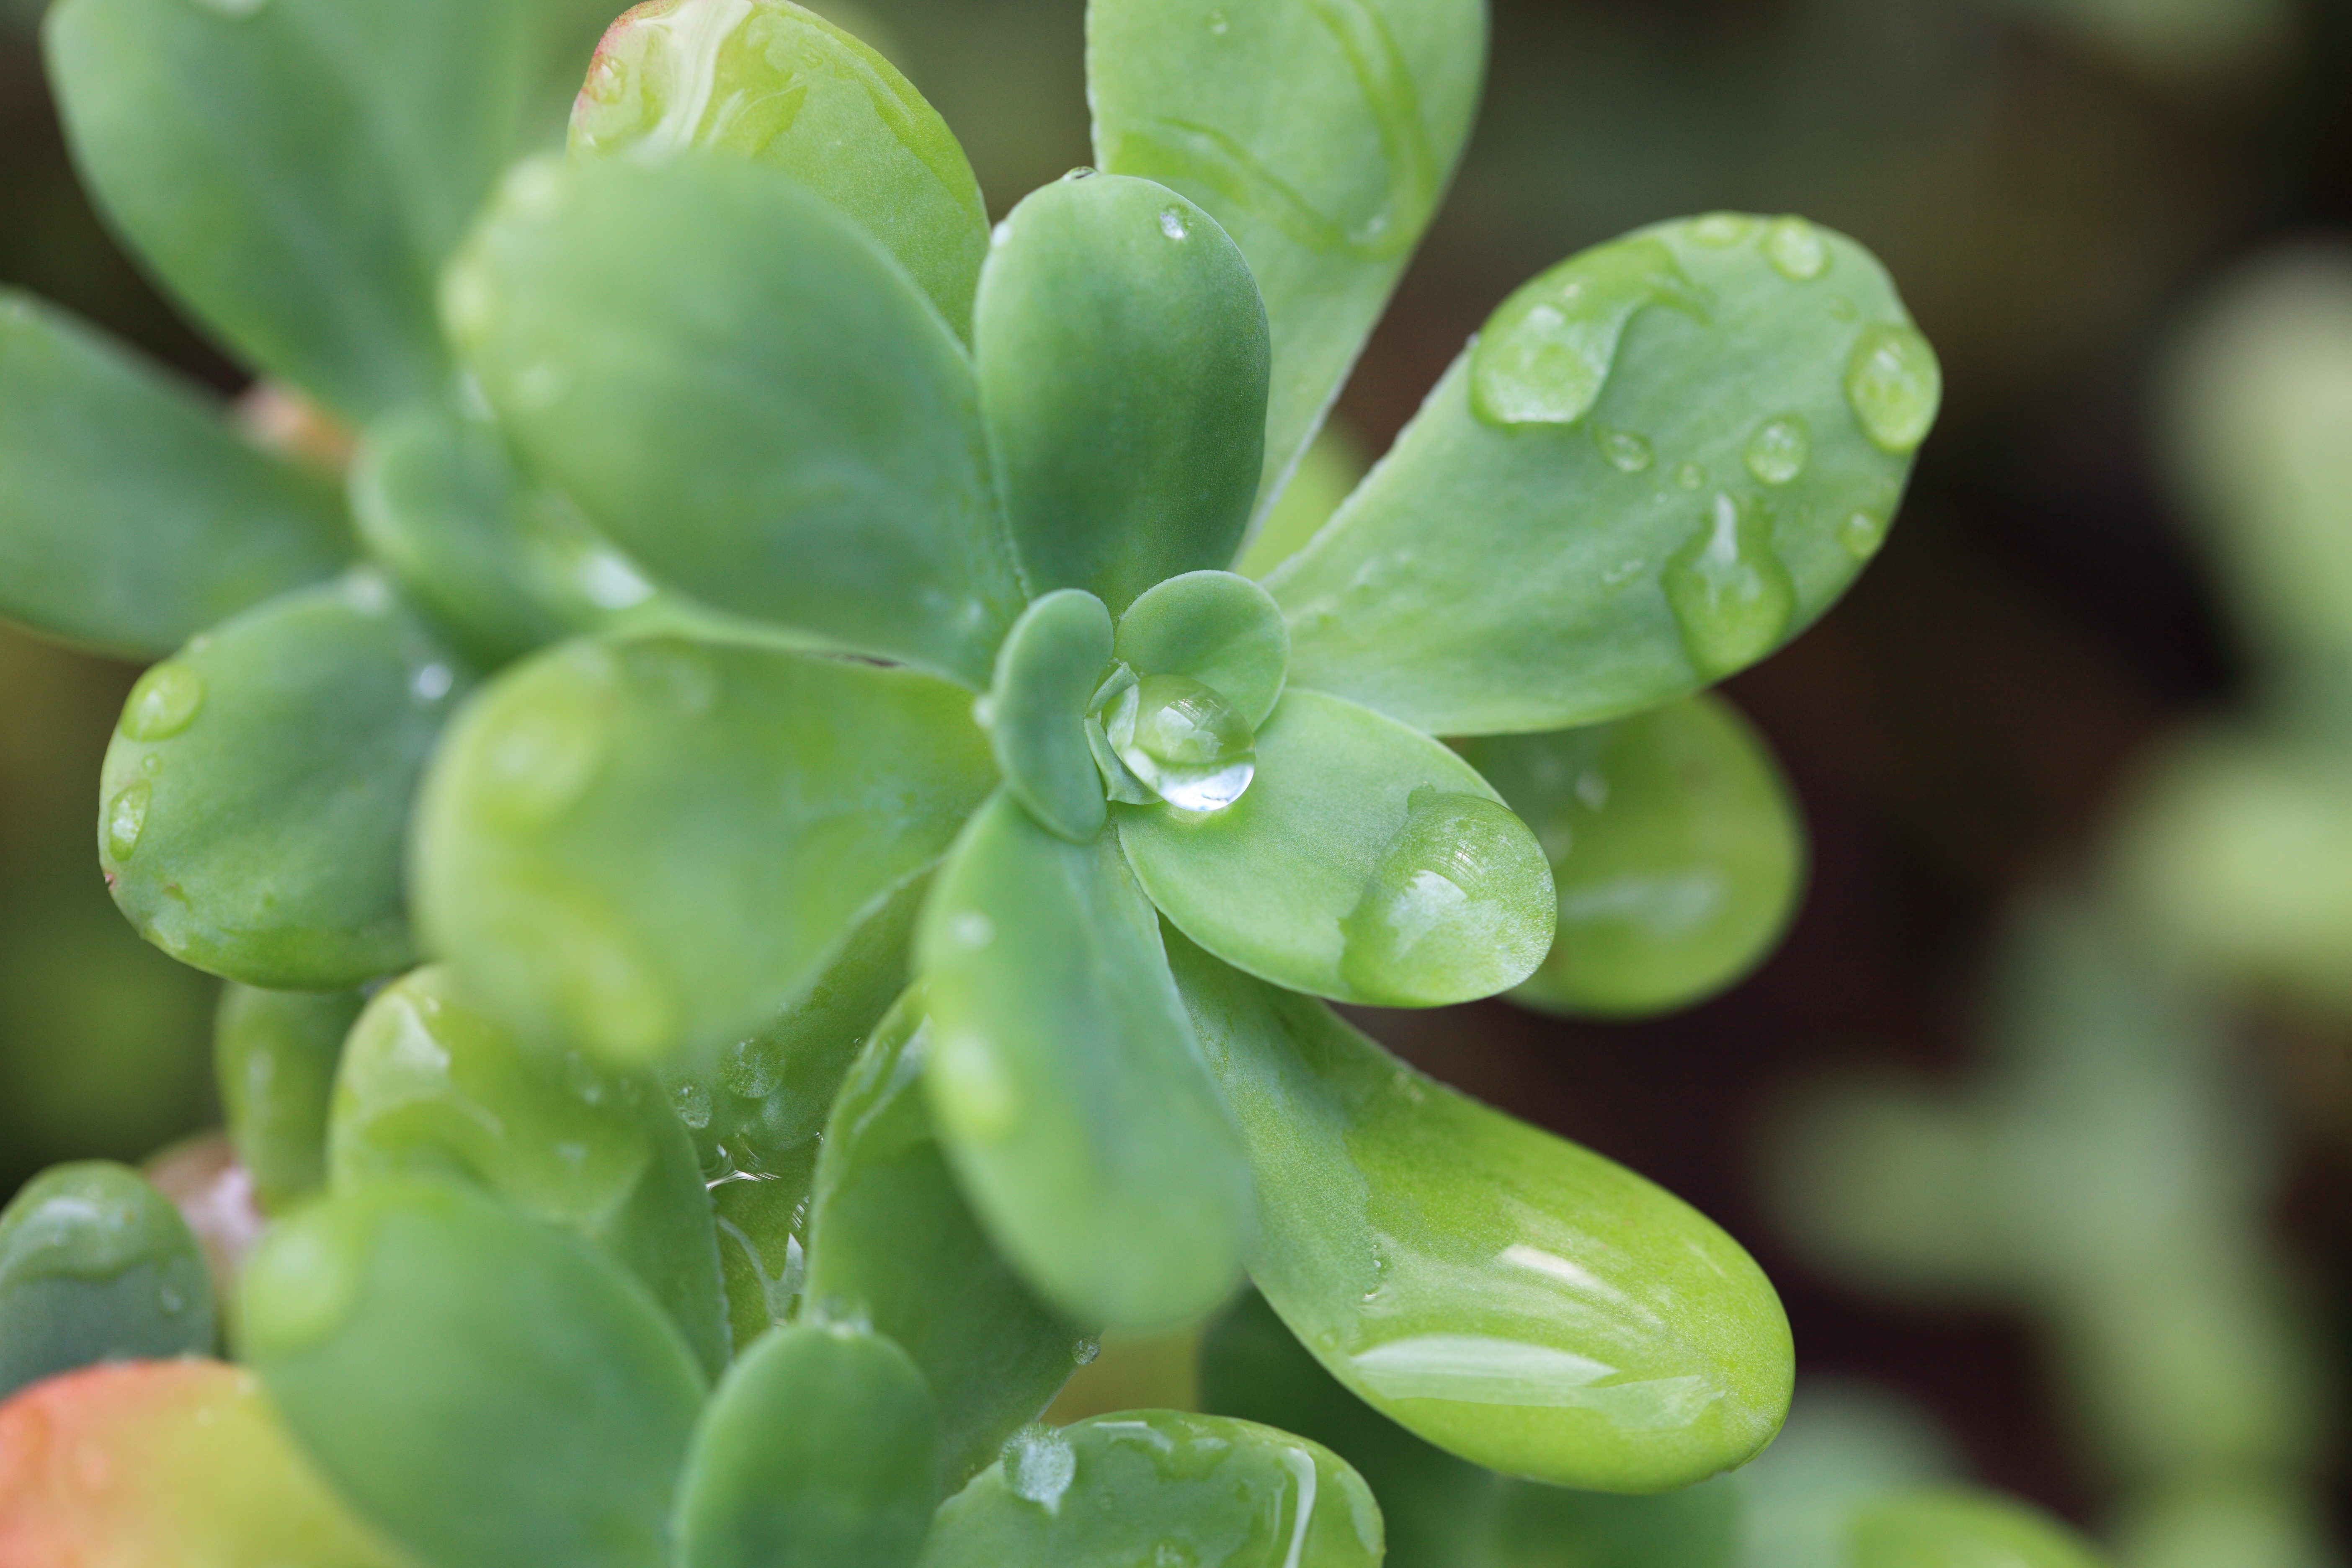
plant, leaf, flower, food, green, high, produce, botany, flora, wildflower, 5d, hires, markii, hi, res, resolution, macro photography, flowering plant, land plant